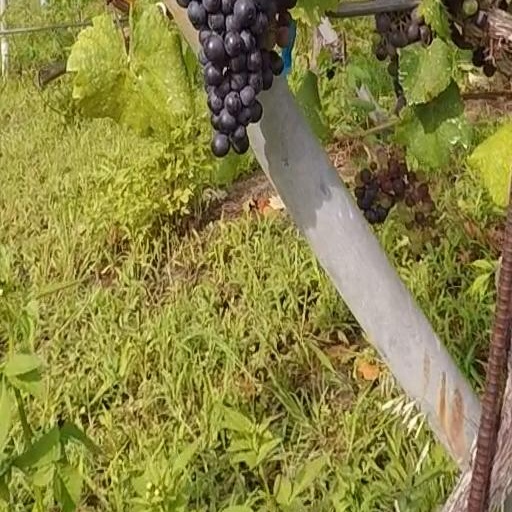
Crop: grape